Matavera

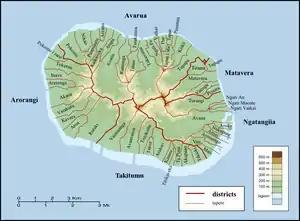
Districts and tapere on Rarotonga.

Matavera (literally meaning "hot eyes"; traditionally known as Rangiatea) is a district on the island of Rarotonga in the Cook Islands, located in the northeast of the island. The smallest of Rarotonga's five districts by area, it is subdivided into five tapere and has a relatively high population density. As of the 2021 census, the district had a population of 1,018 residents. Local infrastructure includes ultraviolet treated water stations established in 2015 to provide clean drinking water for residents.